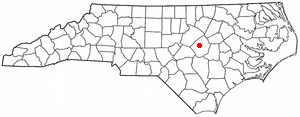
Wilson's Mills est une ville américaine située dans le comté de Johnston dans l'État de Caroline du Nord. En 2010, sa population était de 2 277 habitants.